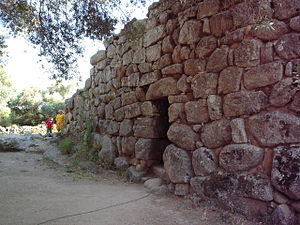
Nuragh
Nuragh Albucciu nær Arzachena
Nuragh er et kegleformet tårn bygget af meget store sten, som danner et kuppelformet rum. Denne form for tårne kendes kun fra Sardinien, hvor der findes ca. 7-8.000 nuragher spredt rundt om på øen – tit på højdedrag, hvor de fleste af dem er enkeltstående, men ses nogle steder som sammenbyggede. Det anslås at de fleste nuragher stammer fra tidsrummet 1900-230 år før vor tidsregning.